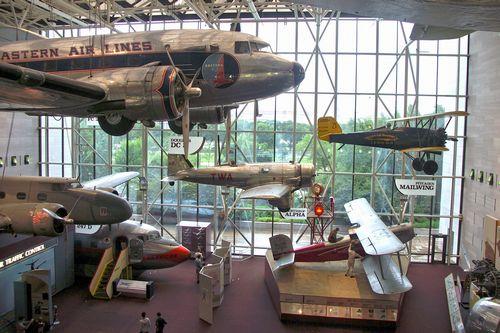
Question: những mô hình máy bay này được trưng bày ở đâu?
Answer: ở trong một căn phòng